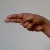
The image shows a hand gesture representing the letter 'H' in Indian Sign Language.